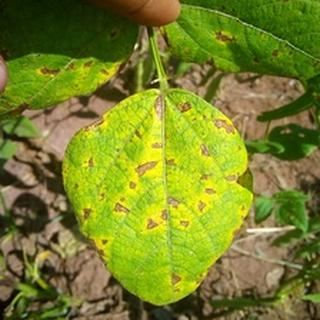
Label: bean_angular_leaf_spot